CIA activities in Japan

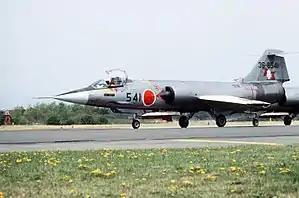
A Japanese Air Self-Defense Force F-104J

The Japanese right has had a longstanding relationship with the Yakuza. At the formation of the "Dai Nihon Kokusuikai", a Yakuza ultranationalist umbrella organization, in 1919, Yakuza-rightist involvement had cultivated a total membership of over 200,000 persons. The "Kokusuikai" organization developed ties with an established right-wing political party, the "Rikken Seiyūkai". The Seiyūkai party would often employ the Yakuza on strikebreaking operations including the Yawata Iron and Steel Works strike of 1920, the Singer Sewing Machine Company Strike of 1925 and the Noda Shoyu strike of 1928. The "Kokusuikai" also utilized violence against various leftist groups during the Taishō period, with Yakuza members fighting with the "Suiheisha", a group advocating for the Burakumin caste. This association of the Yakuza with strikebreaking and riot suppression extended to the Shōwa statist period, as the Dark Ocean Society utilized "Yakuza" gangs as strikebreakers against organized labor and socialist demonstrators during the statist transition period. The Kokuryu-kai, a successor to the Dark Ocean Society, actively participated in advancing the interests of Japanese ultranationalists. Tōyama Mitsuru, the founder of the Black Dragon Society, believed in the idea of hakkō ichiu and supported a war with the Soviet Union. Toyama's relevance, and the Yakuza right in general, continued increasing during the "Government by assassination" phase of the transition, as electoral democracy continued to weaken. Toyama was invited to dinner at the Tokyo Imperial Palace and managed to get his follower and ally, Fumimaro Konoe, appointed prime minister in 1937. With the rise of the Japanese right, the stated interests of the "Kokusuikai" yakuza became enmeshed with the army and the state as a whole. The Yakuza gangs exploited the government opium monopoly in China, collaborating with the military in the drug trade and resource exploitation in Manchukuo. After the Attack on Pearl Harbor however, many of the Yakuza whom the army had depended upon for support were imprisoned, being seen as a security risk. Another issue for the Yakuza during the war was the drafting of young men for service in the army, something which severely weakened the Yakuza. Due to these negative factors, the relationship between the government and the Yakuza was severed until the conclusion of the Pacific War.